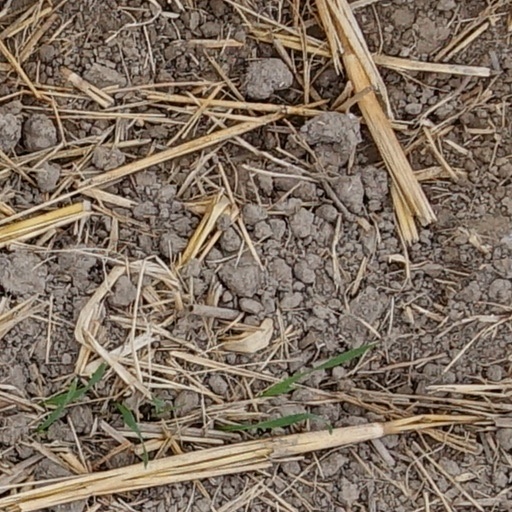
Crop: wheat